SS Clifton

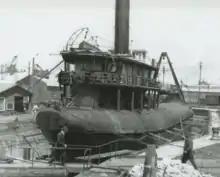
The "Clifton" in dry dock

As "Samuel Mather", she was the second of seven U.S. merchant ships to bear that name. The eponymously-named "Mather", a/k/a "Clifton", was built at the personal expense of Samuel Mather, a cofounder of Pickands Mather and Company. For the better part of the twentieth century's first two decades, the company operated the second largest shipping fleet on the Great Lakes.